Ned Poins

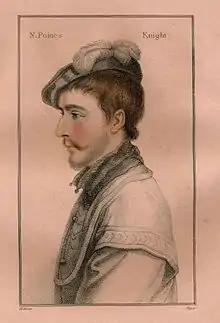
Sir Nicholas Poins, depicted by Hans Holbein the Younger

Poins is a development of the character "Ned" in Shakespeare's principal source, "The Famous Victories of Henry V". Some passages appear to be derived directly from the earlier play, such as the conversation in which Poins says Hal would be thought a hypocrite if he mourned for his estranged father, which derives from a scene in "Famous Victories" in which Ned says that mourning would "make folks believe the death of your father grieves you, and tis nothing so".